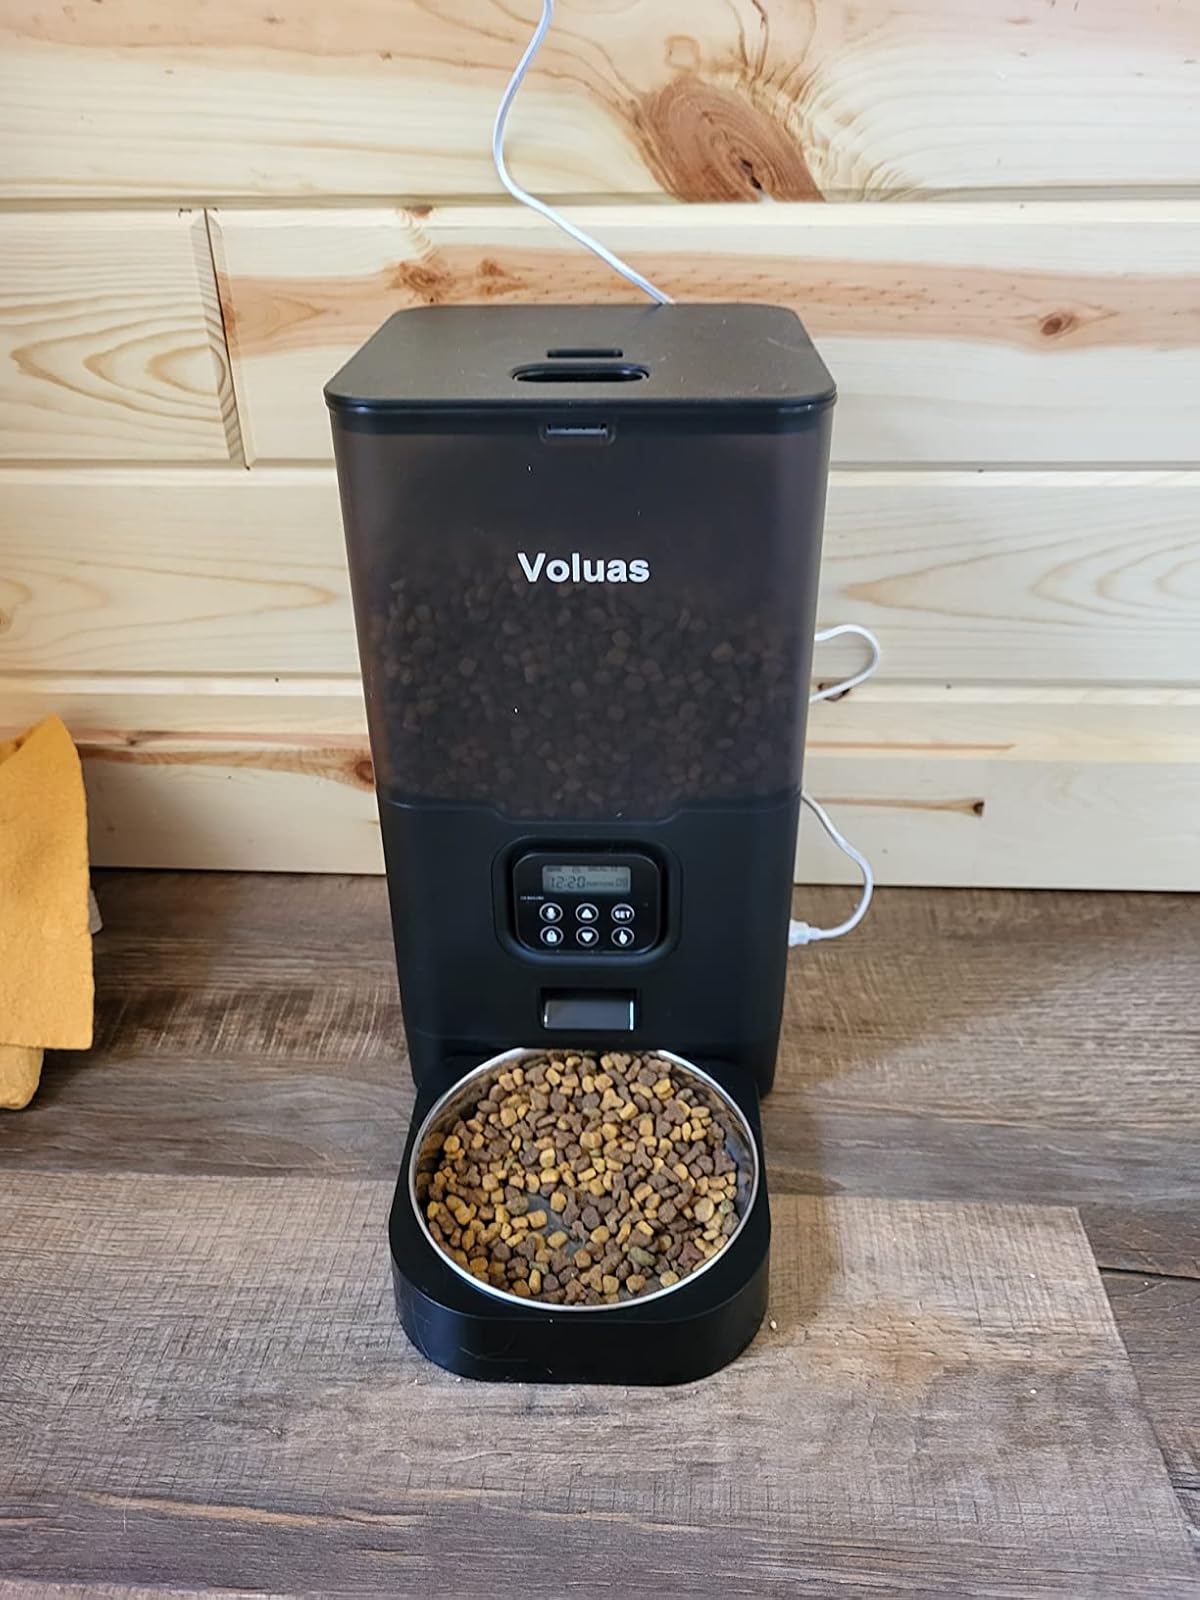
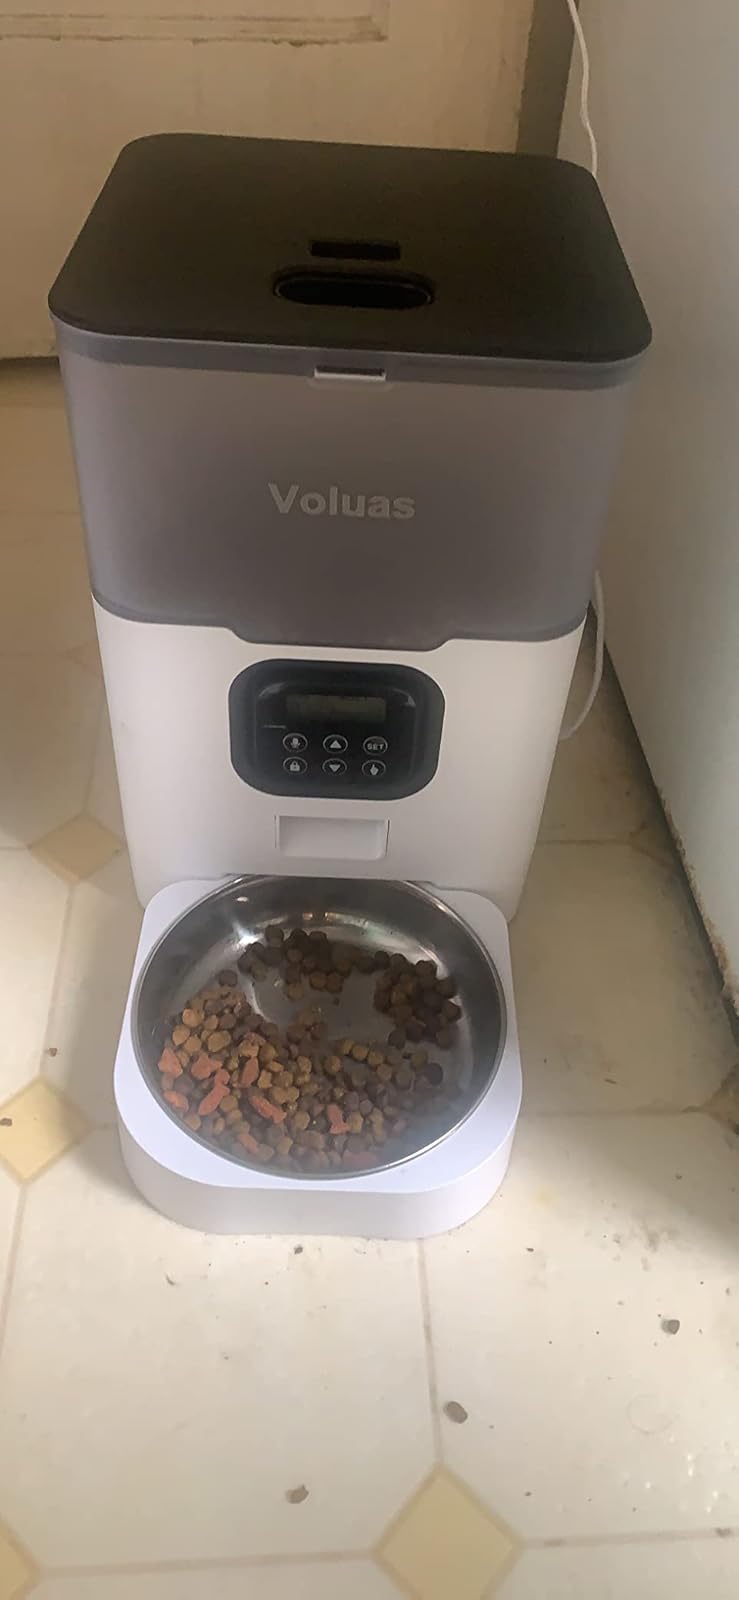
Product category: items_feeder
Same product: no